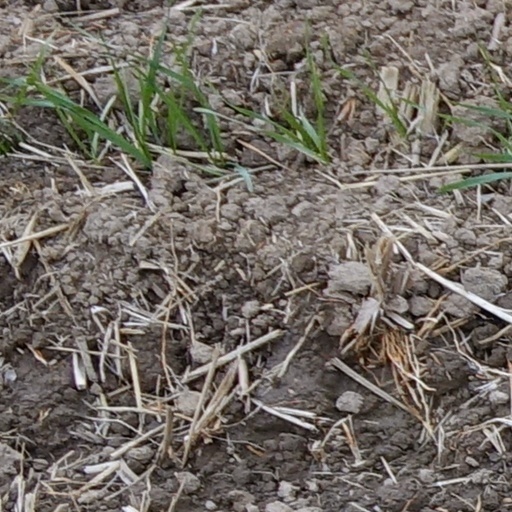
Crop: wheat